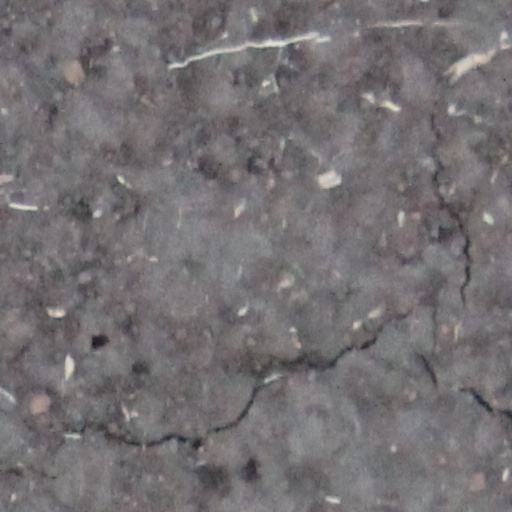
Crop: wheat